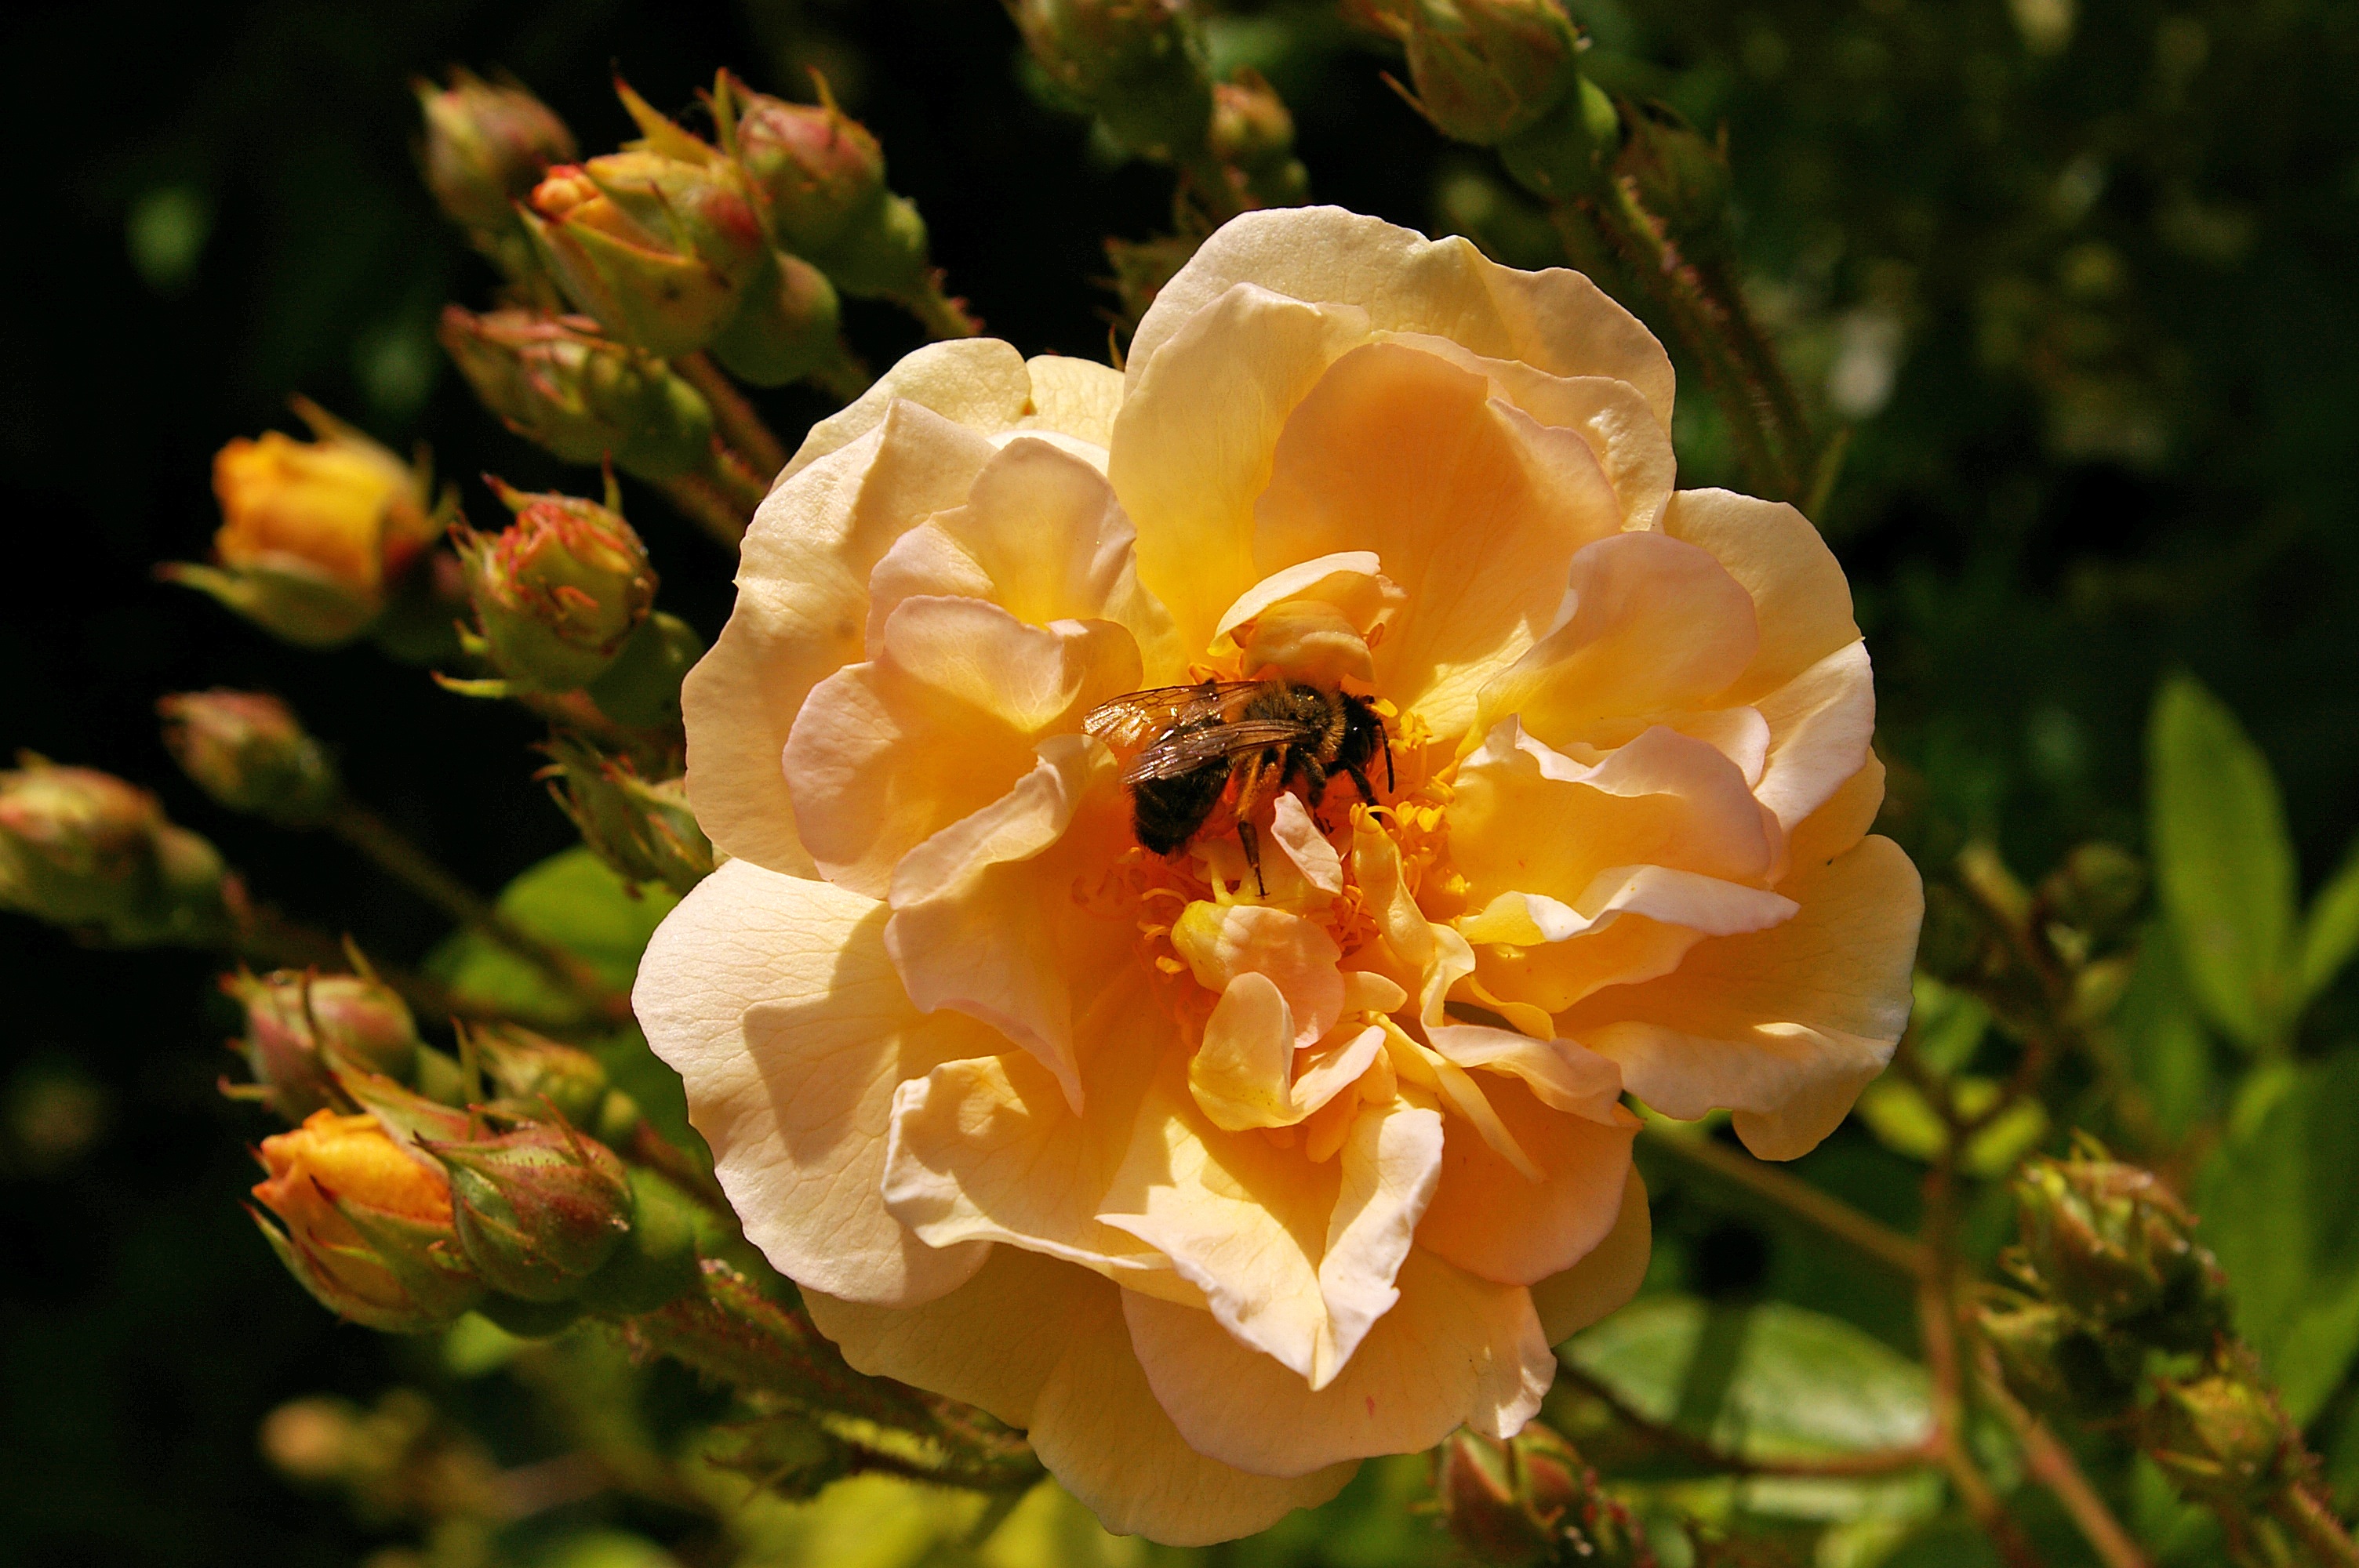
nature, blossom, plant, sweet, flower, petal, bloom, animal, summer, rose, orange, insect, romantic, botany, yellow, garden, flora, deco, wildflower, flower bed, farbenspiel, background, bed, petals, decorative, shrub, beauty, beautiful, wasp, bud, tender, floribunda, filigree, flight insect, macro photography, rose garden, blossomed, flowering plant, garden roses, rose family, garden rose, yellow orange, climbing rose, delicate orange, ghischlaine de filigonde, rampler rose, rampler, land plant